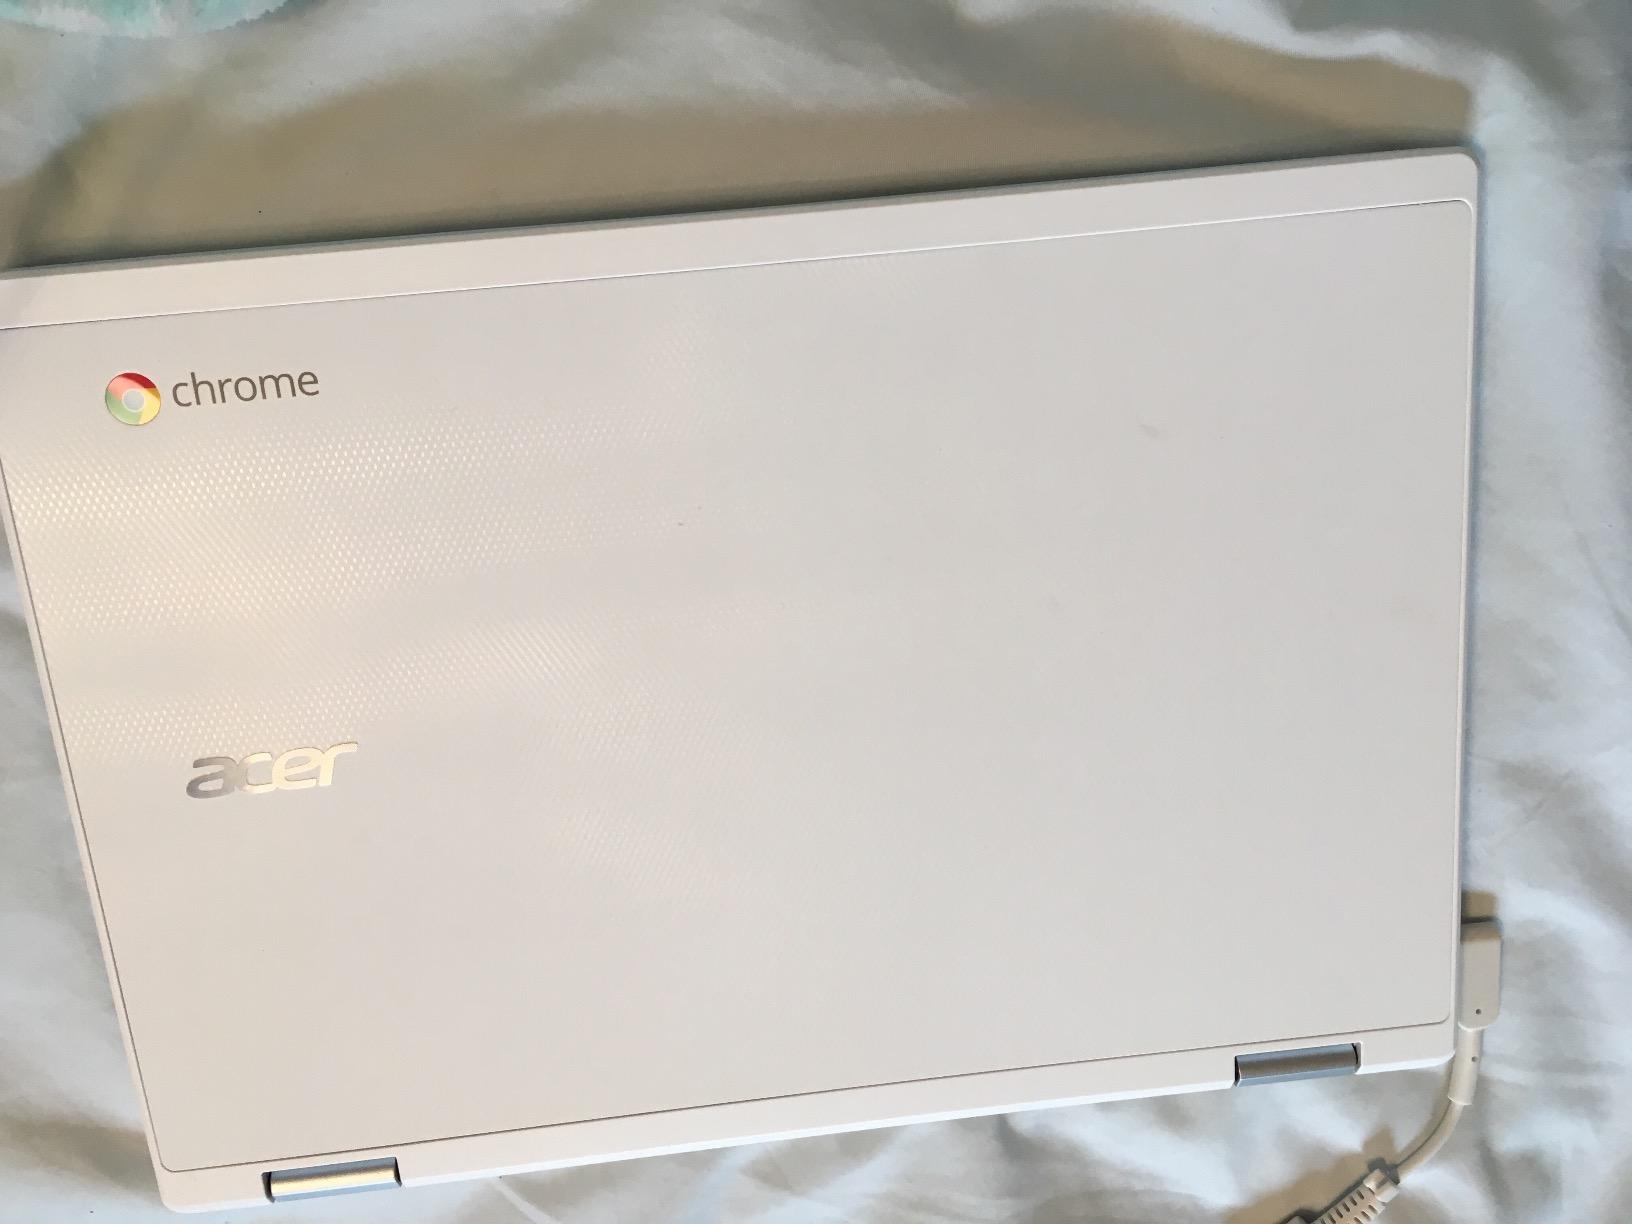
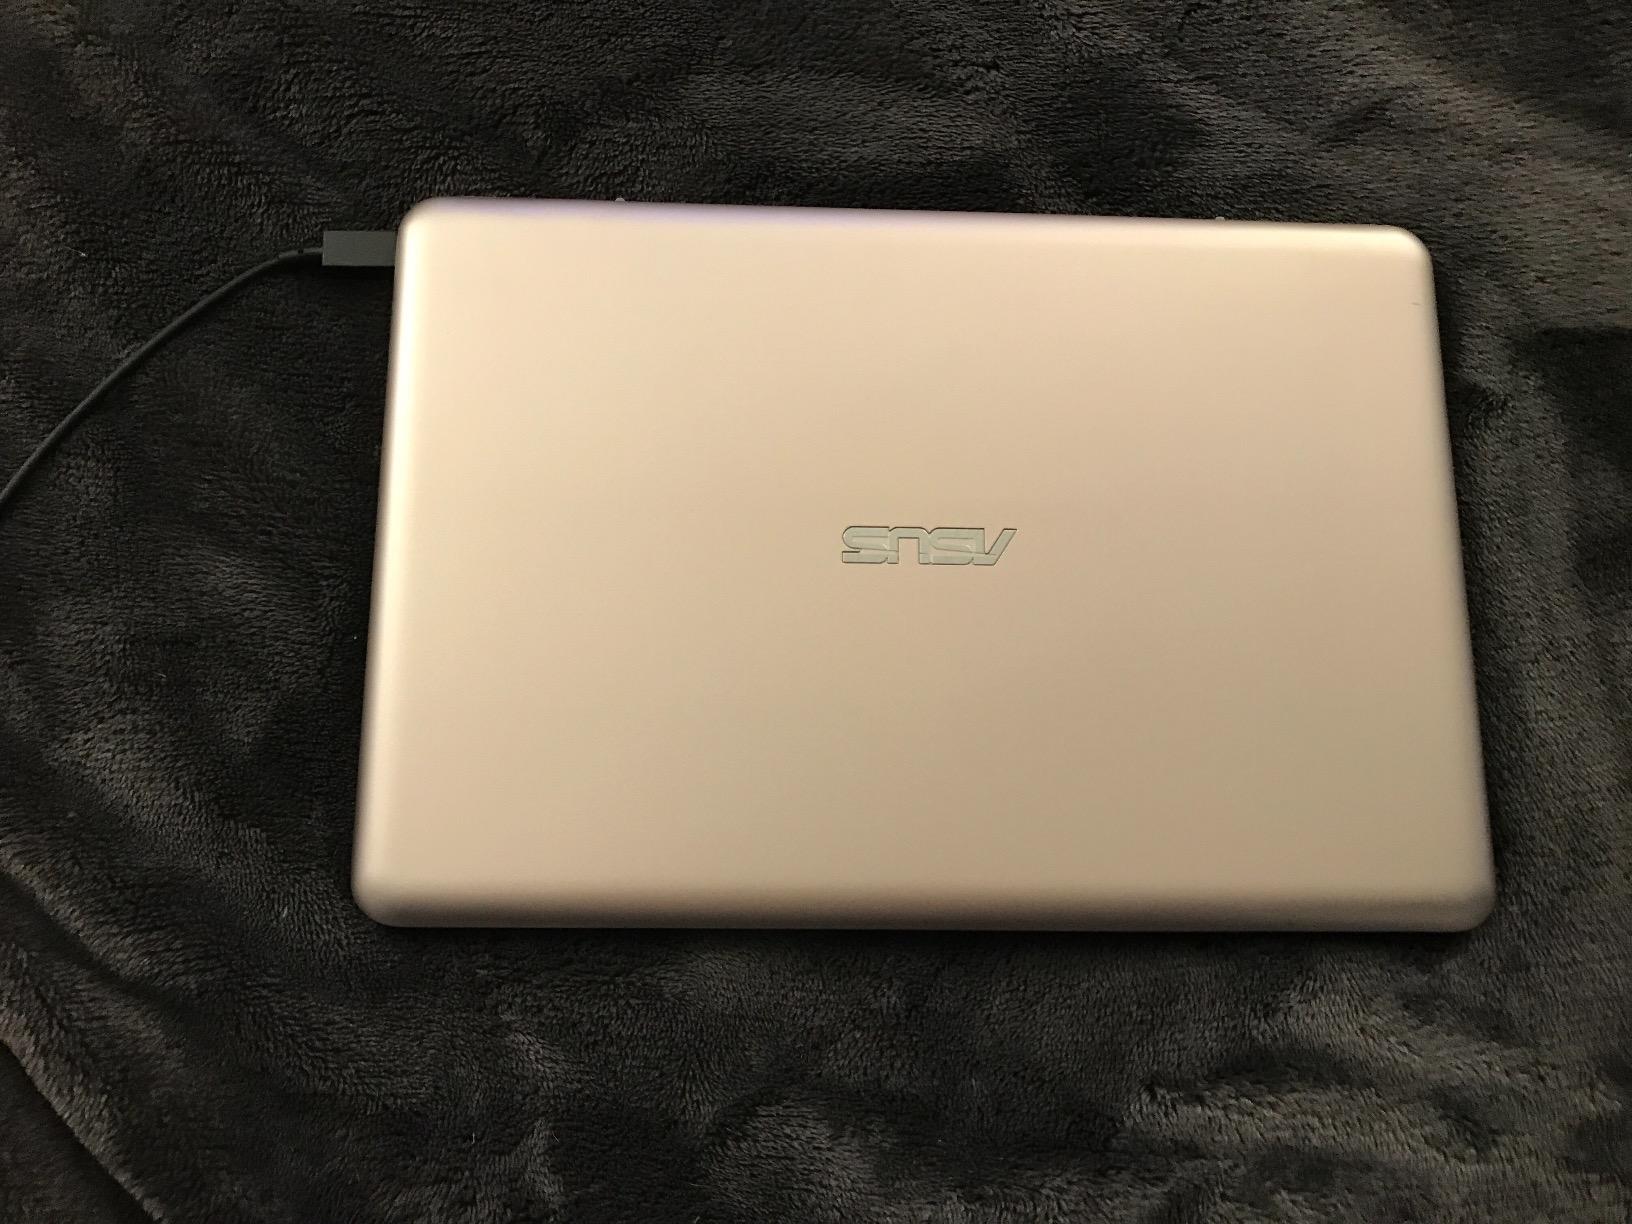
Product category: laptop
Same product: no